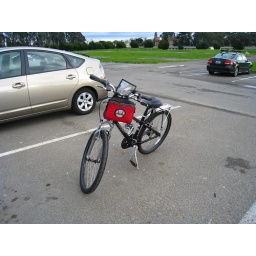
i parked my bike in a spot when we went to take pictures by chrissy field